Pluragrotta

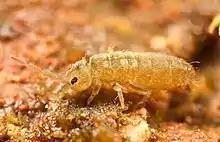
"

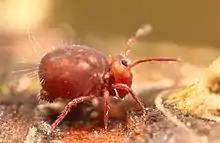
"

Although the harsh Norwegian climate limits the diversity of cave-dwelling species in comparison with Southern European caves, several invertebrate species have been identified in Jordbruggrotta.